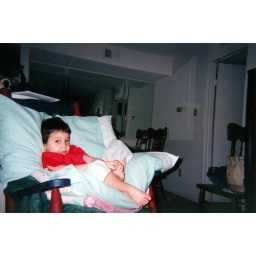
sitting on pillows in rocking chair